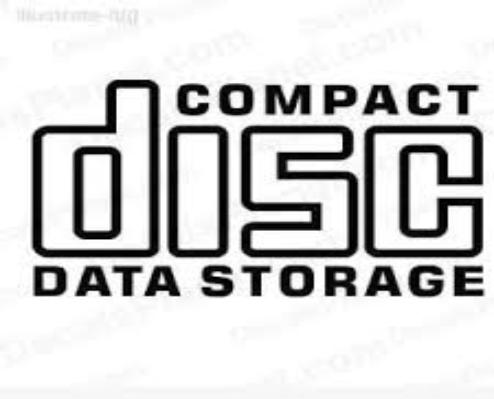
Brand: Compact
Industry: Electronic